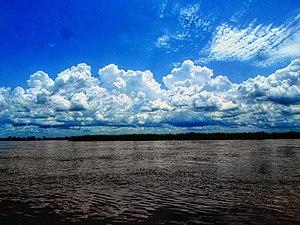
Le fleuve logone. Zebe frontière entre cameroun et tchad.
Le Logone est une rivière d'Afrique centrale drainant une partie du grand bassin endoréique du lac Tchad. Avec le Bahr Sara, le Logone est le principal affluent du fleuve le Chari.
La Région de l'Adamaoua est une des dix régions du Cameroun, la troisième par sa taille. Frontalière du Nigéria à l'ouest et de la République centrafricaine à l'est, c'est une zone montagneuse qui délimite le Cameroun forestier du sud et les savanes du nord. Son chef-lieu est Ngaoundéré.